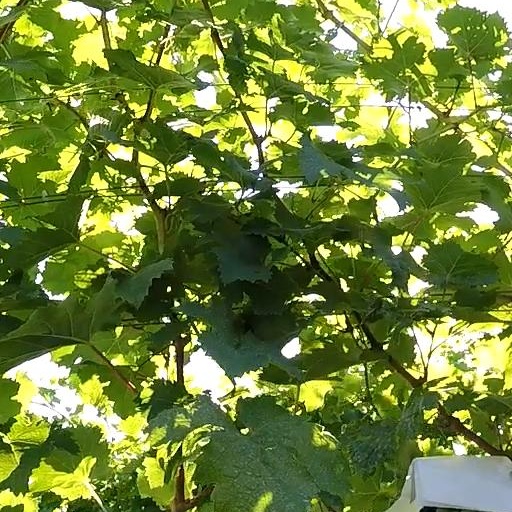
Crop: grape